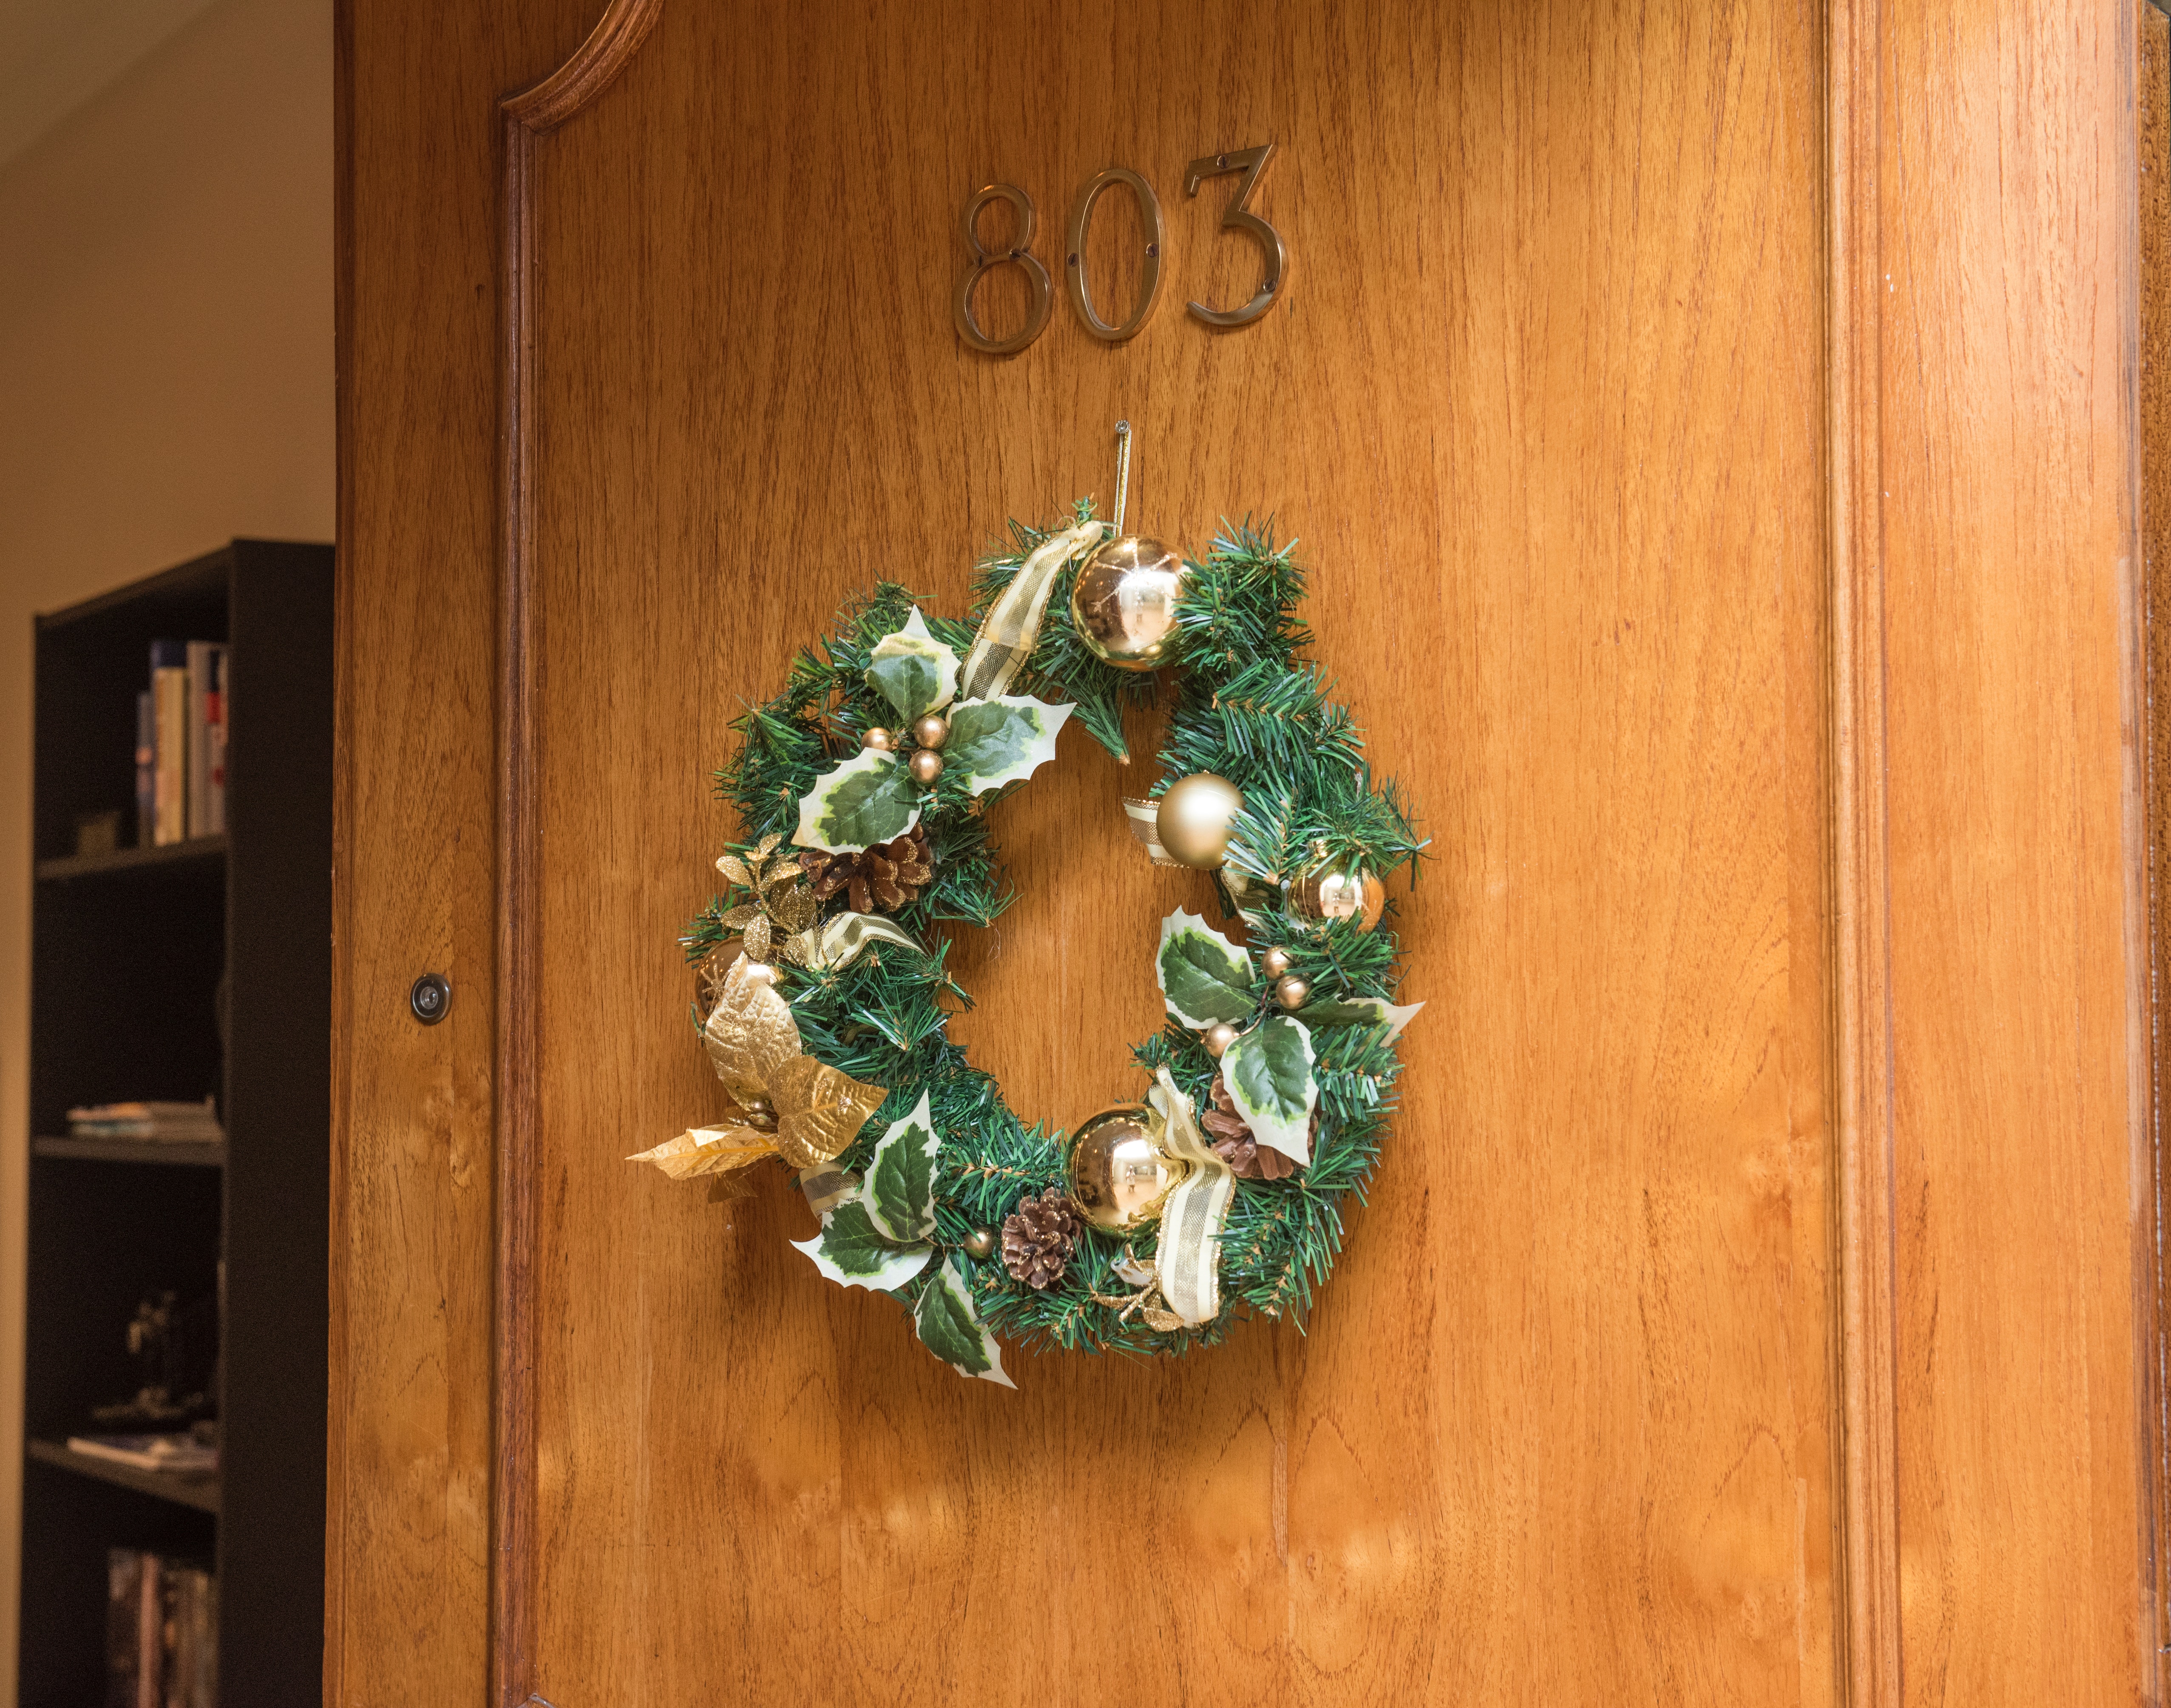
wreath, christmas decoration, interior design, wood, plant